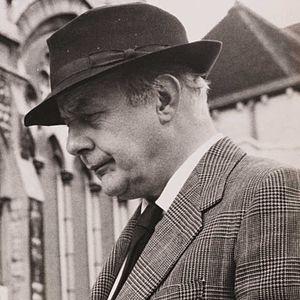
Osbert Lancaster, né le 4 août 1908 à Londres et mort le 27 juillet 1986 dans la même ville, est un dessinateur humoristique, historien de l'architecture, scénographe et auteur anglais. Il est connu pour ses caricatures dans la presse britannique, et pour son travail de toute une vie visant à informer le grand public sur les bons bâtiments et le patrimoine architectural. Il est fait Commandeur de l'ordre de l'Empire britannique.